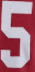
Number: 5